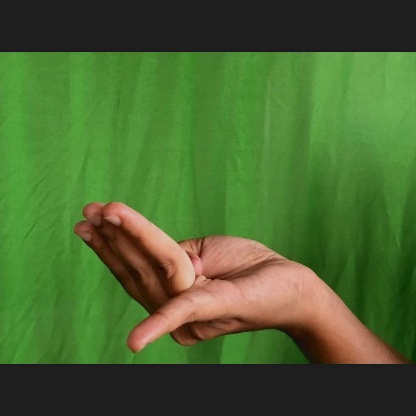
Mudra: Chaturam